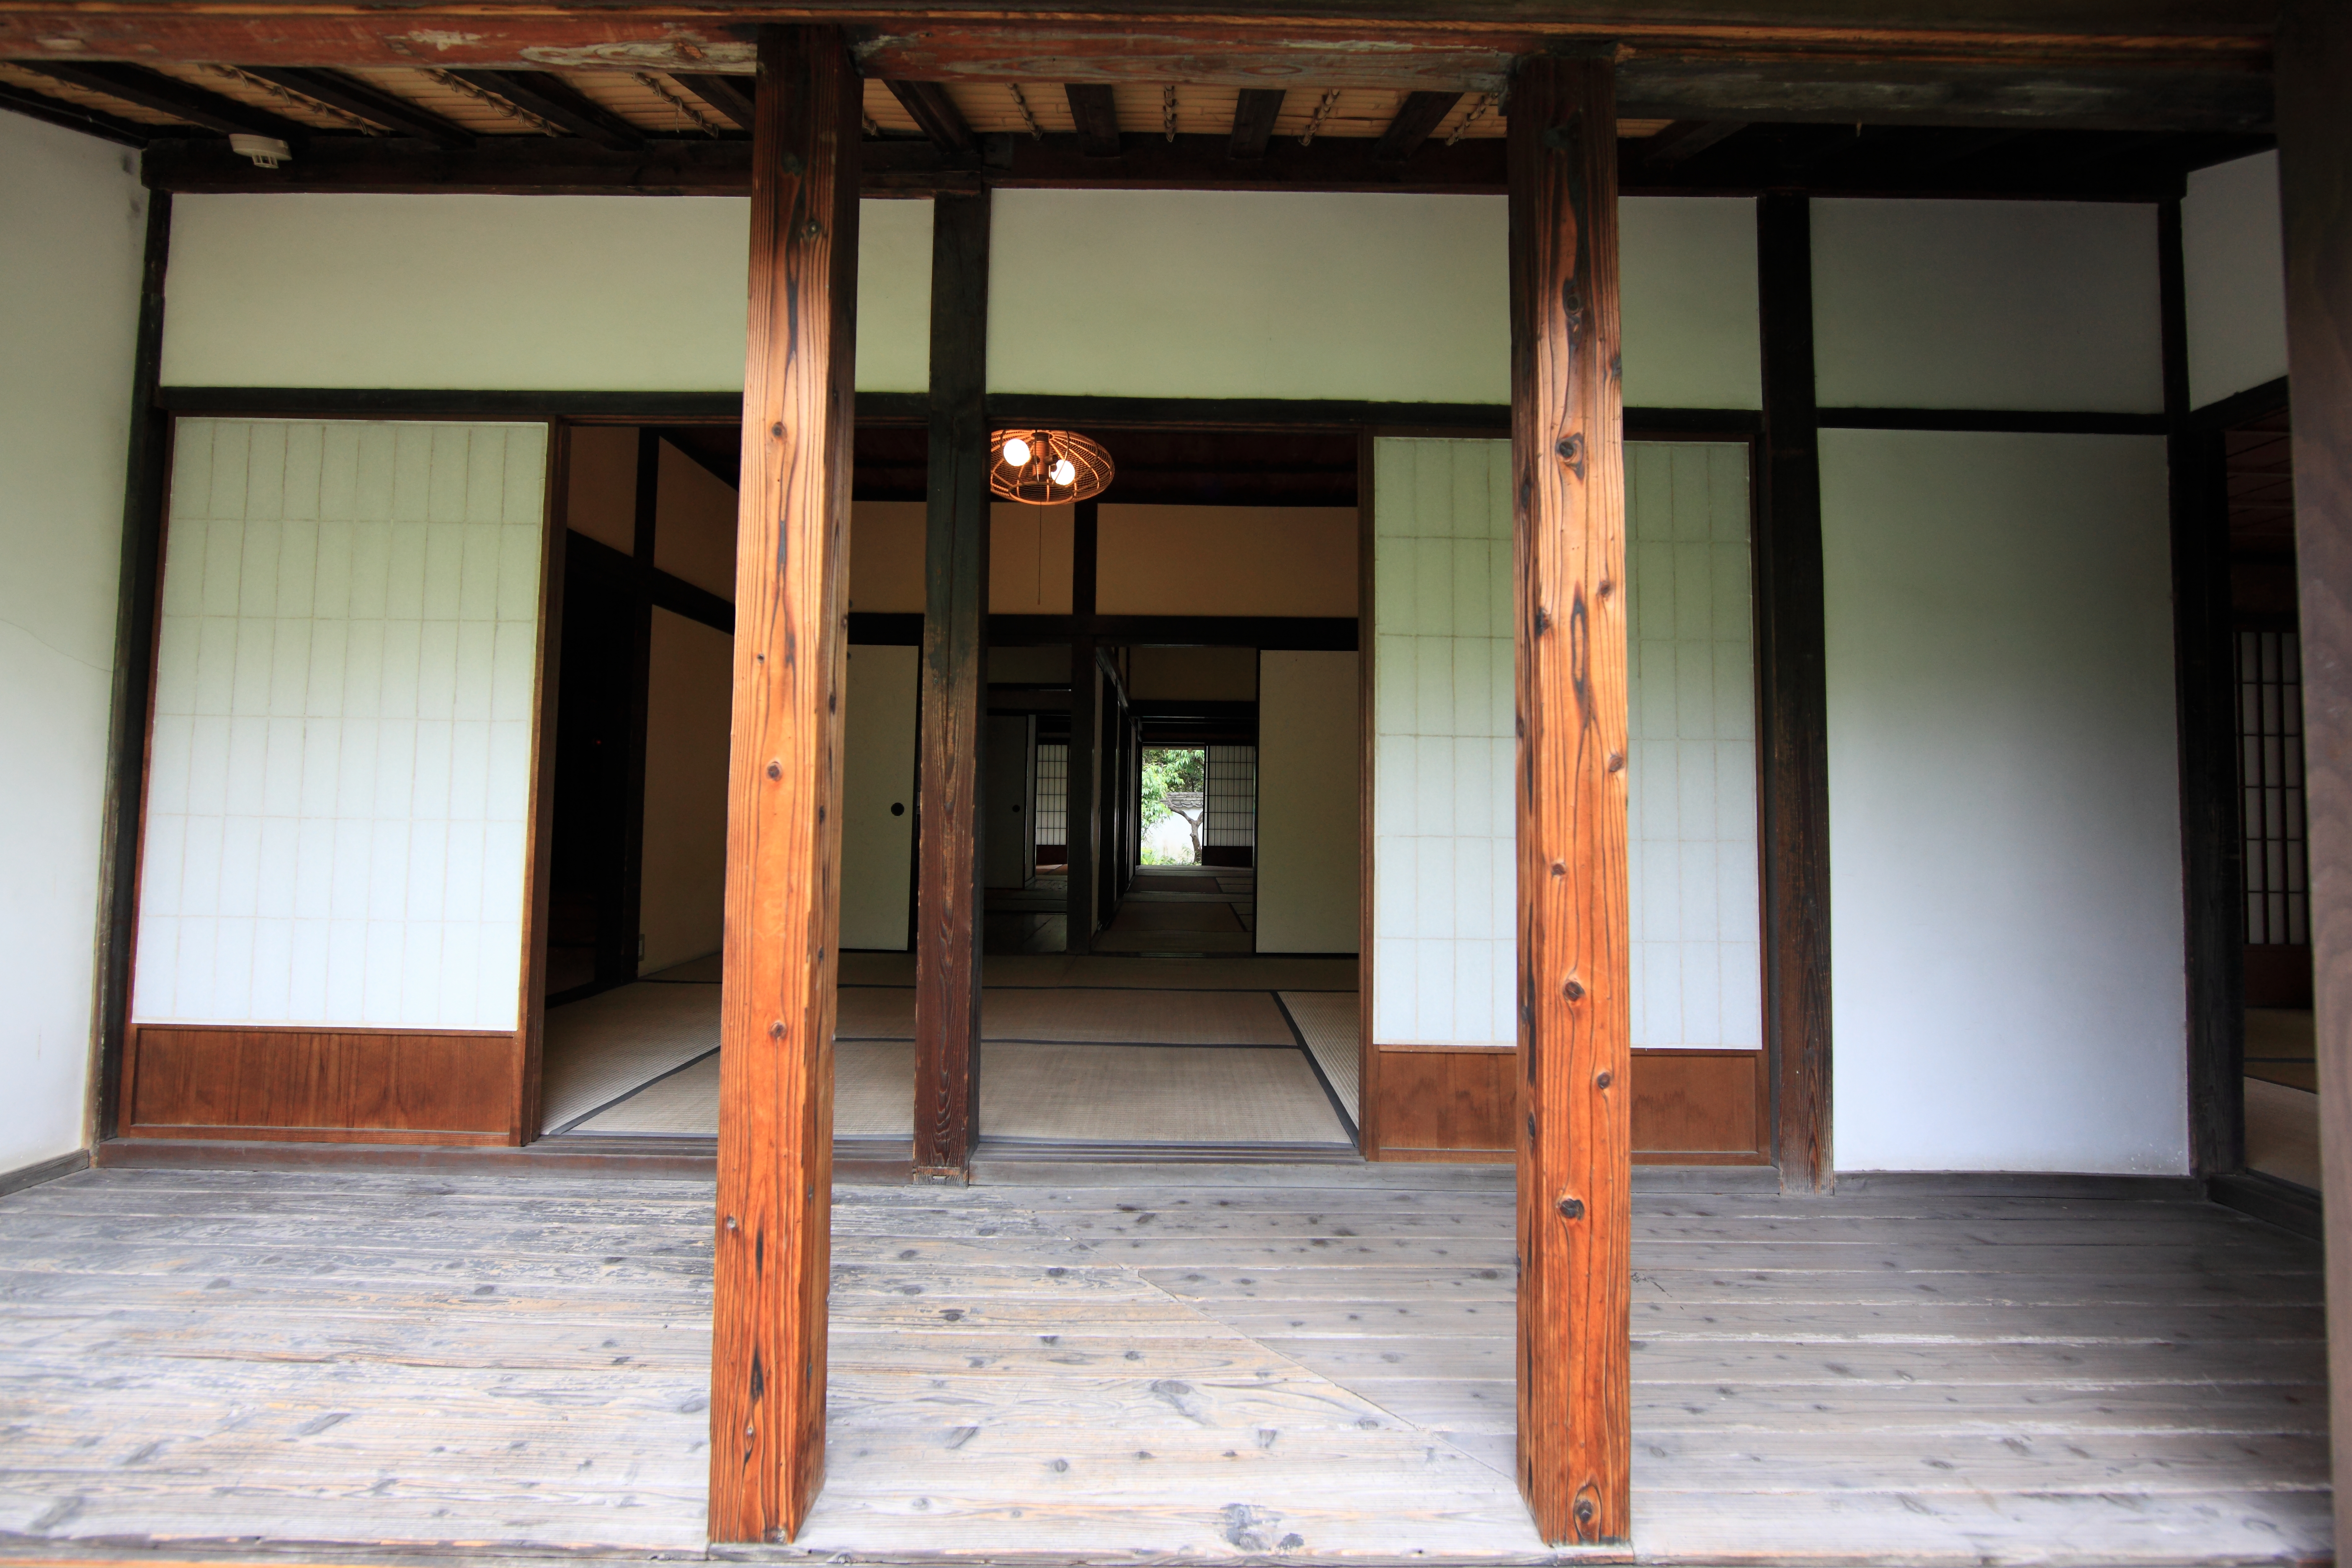
architecture, wood, house, floor, window, old, home, high, ancient, residence, property, furniture, room, door, interior design, cool image, japanese, 5d, style, hires, markii, traditional, hi, res, resolution, samurai, tatami